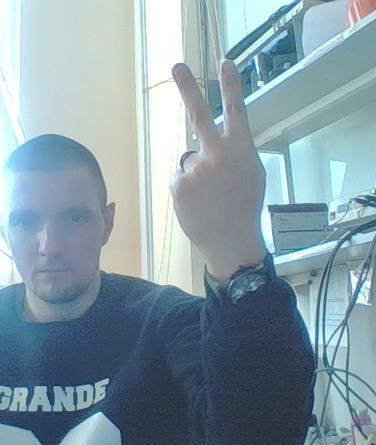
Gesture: peace_inverted